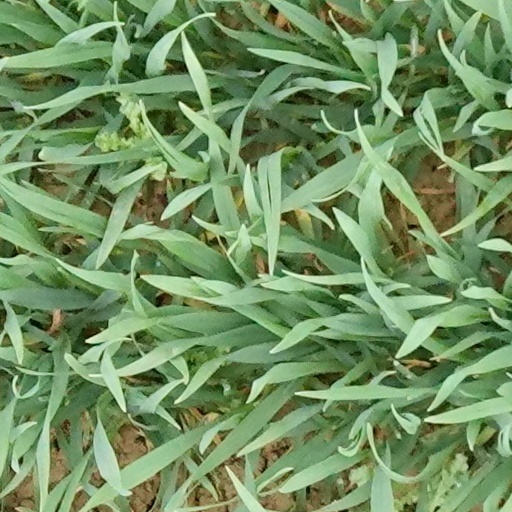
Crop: wheat